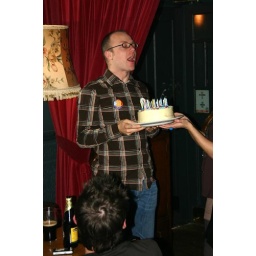
The cake get's it's candles blown out. Photo by Ben.